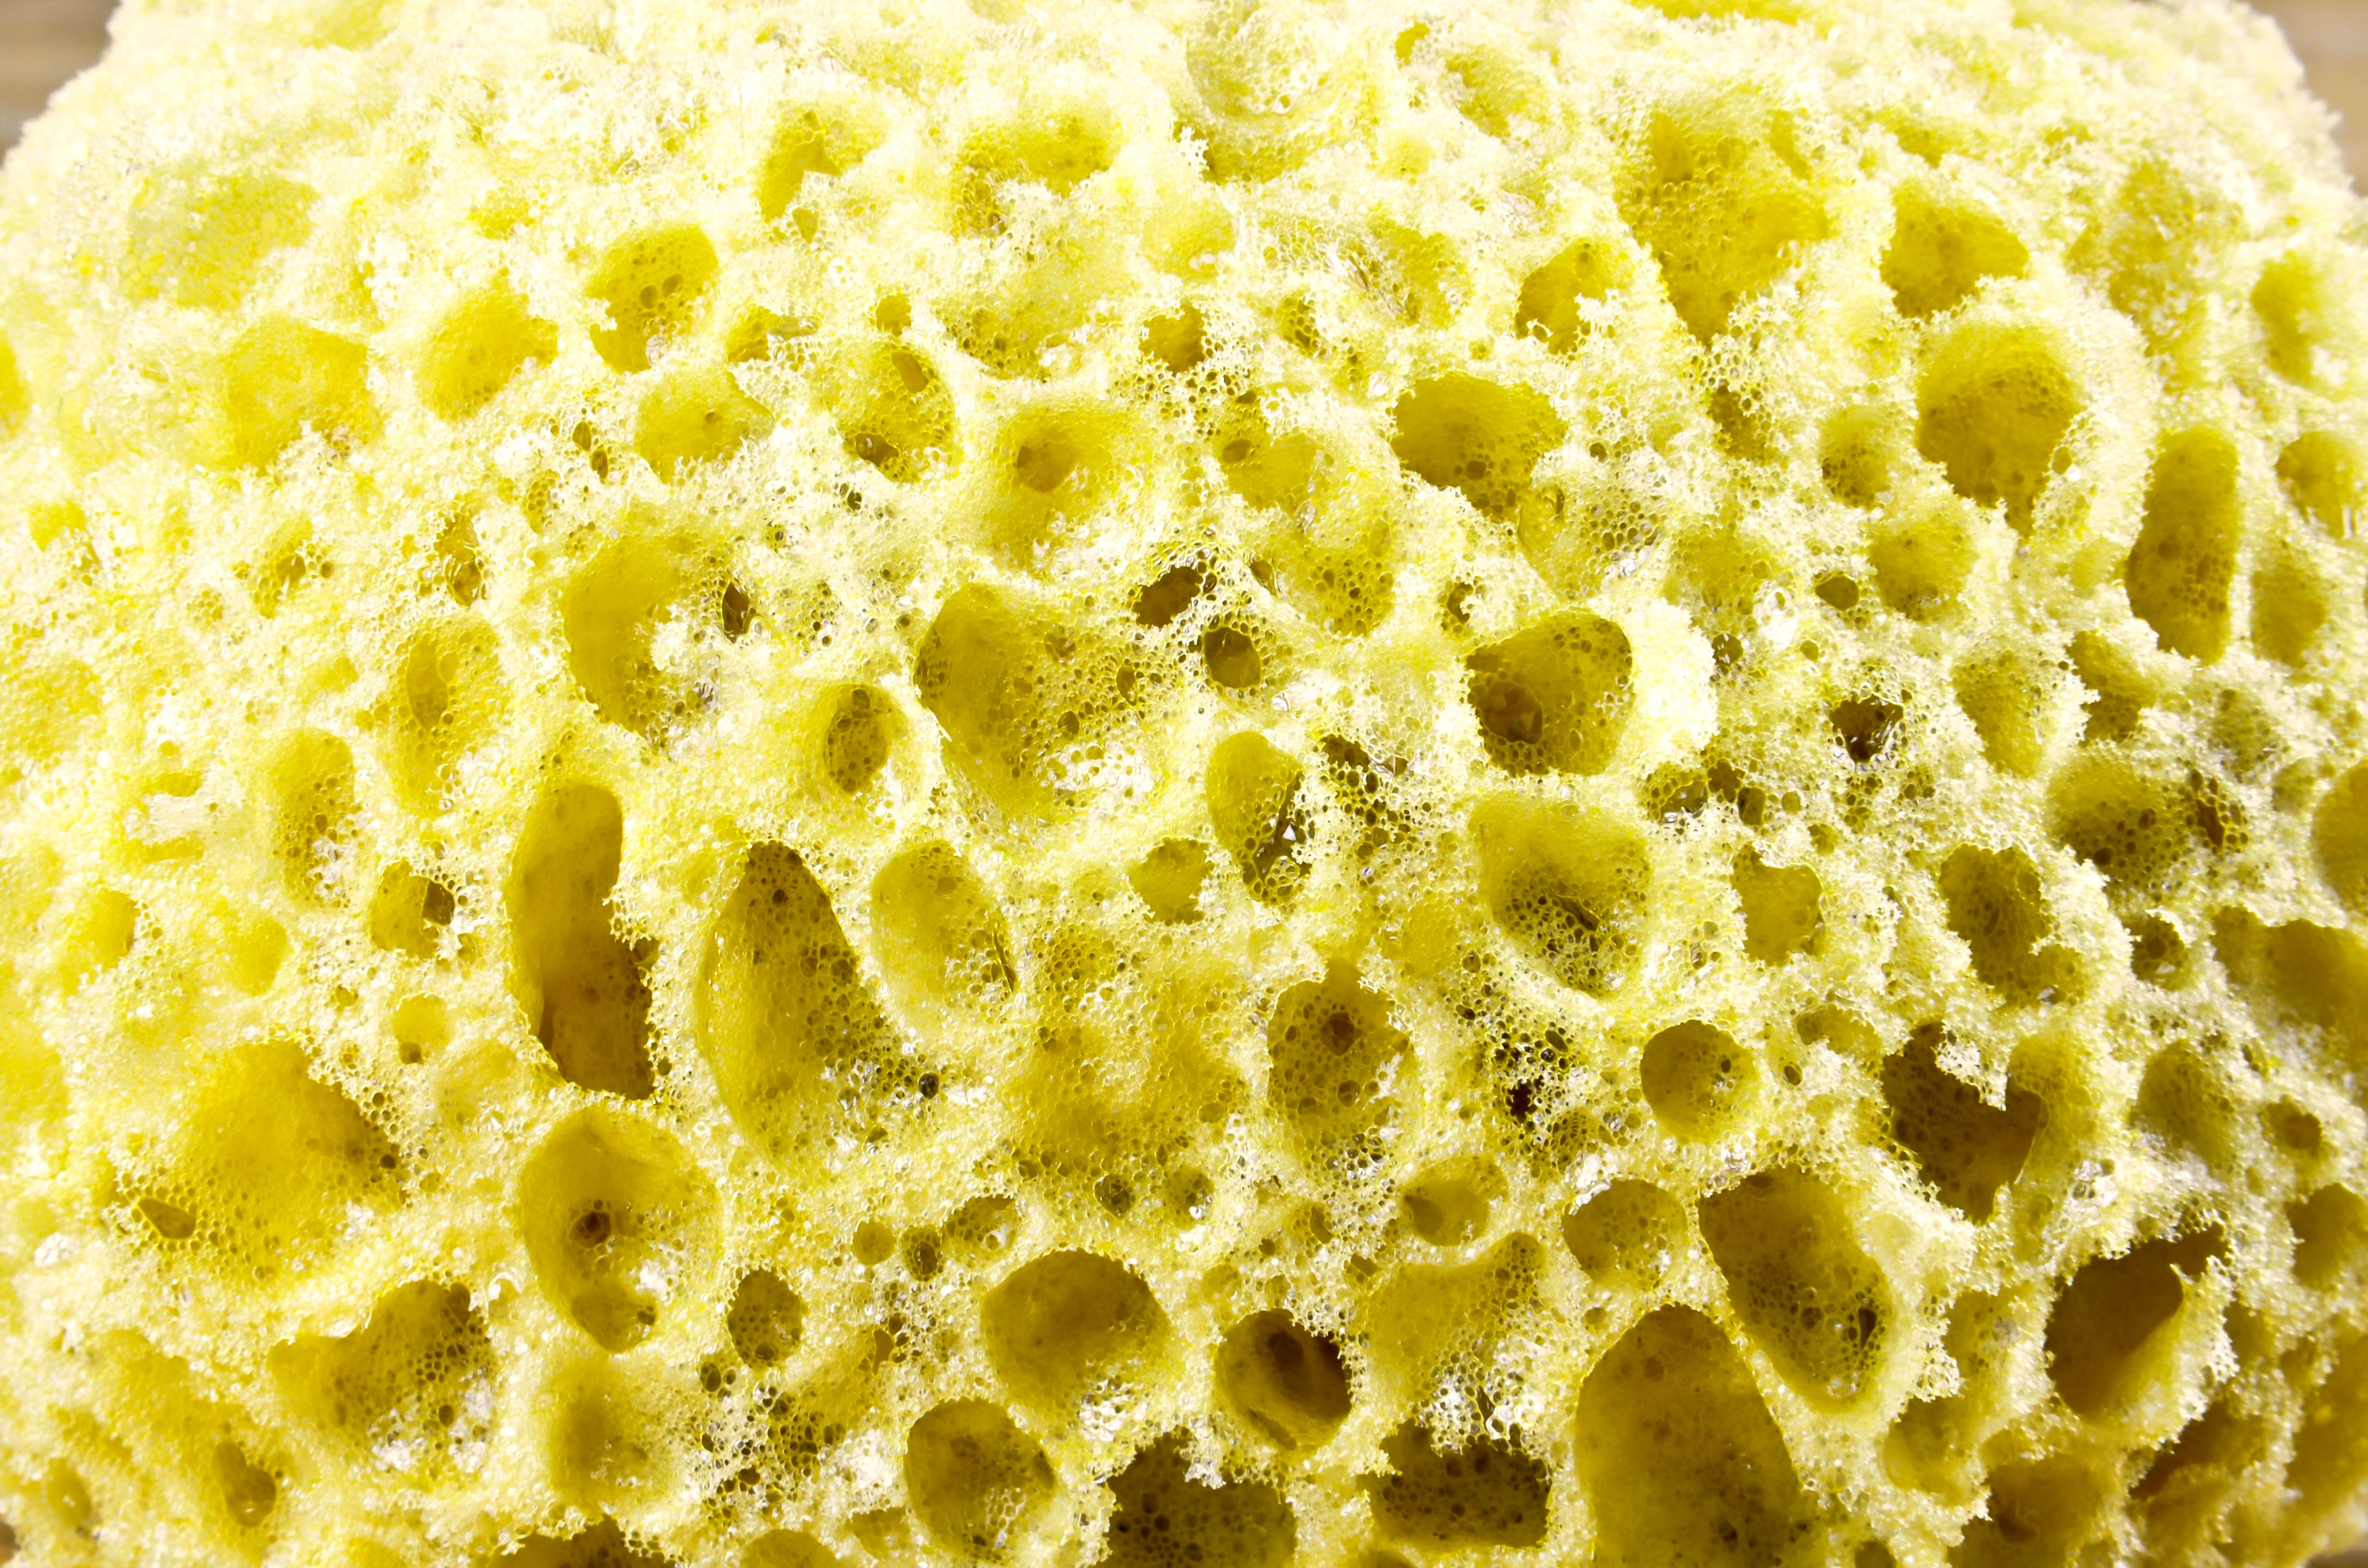
pattern, food, produce, washing, yellow, cuisine, invertebrate, sponge, bathroom, cleaning, sponge for washing